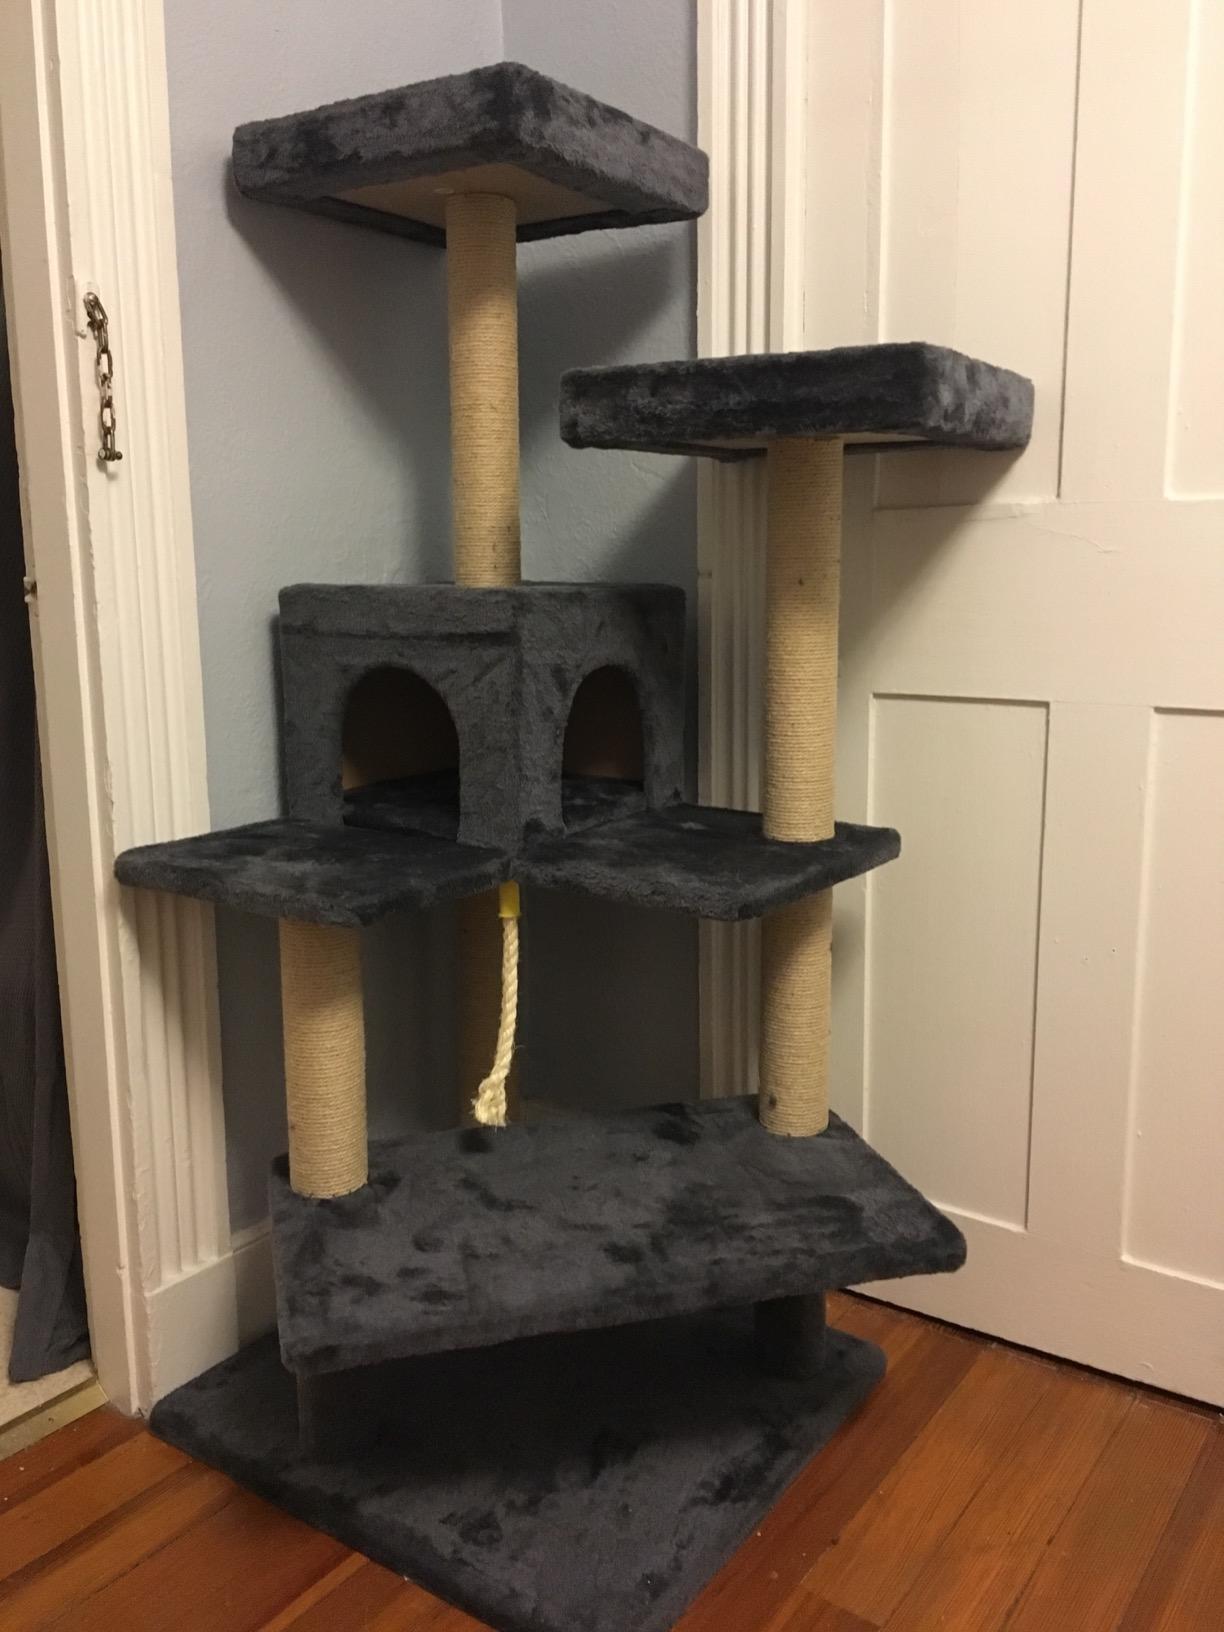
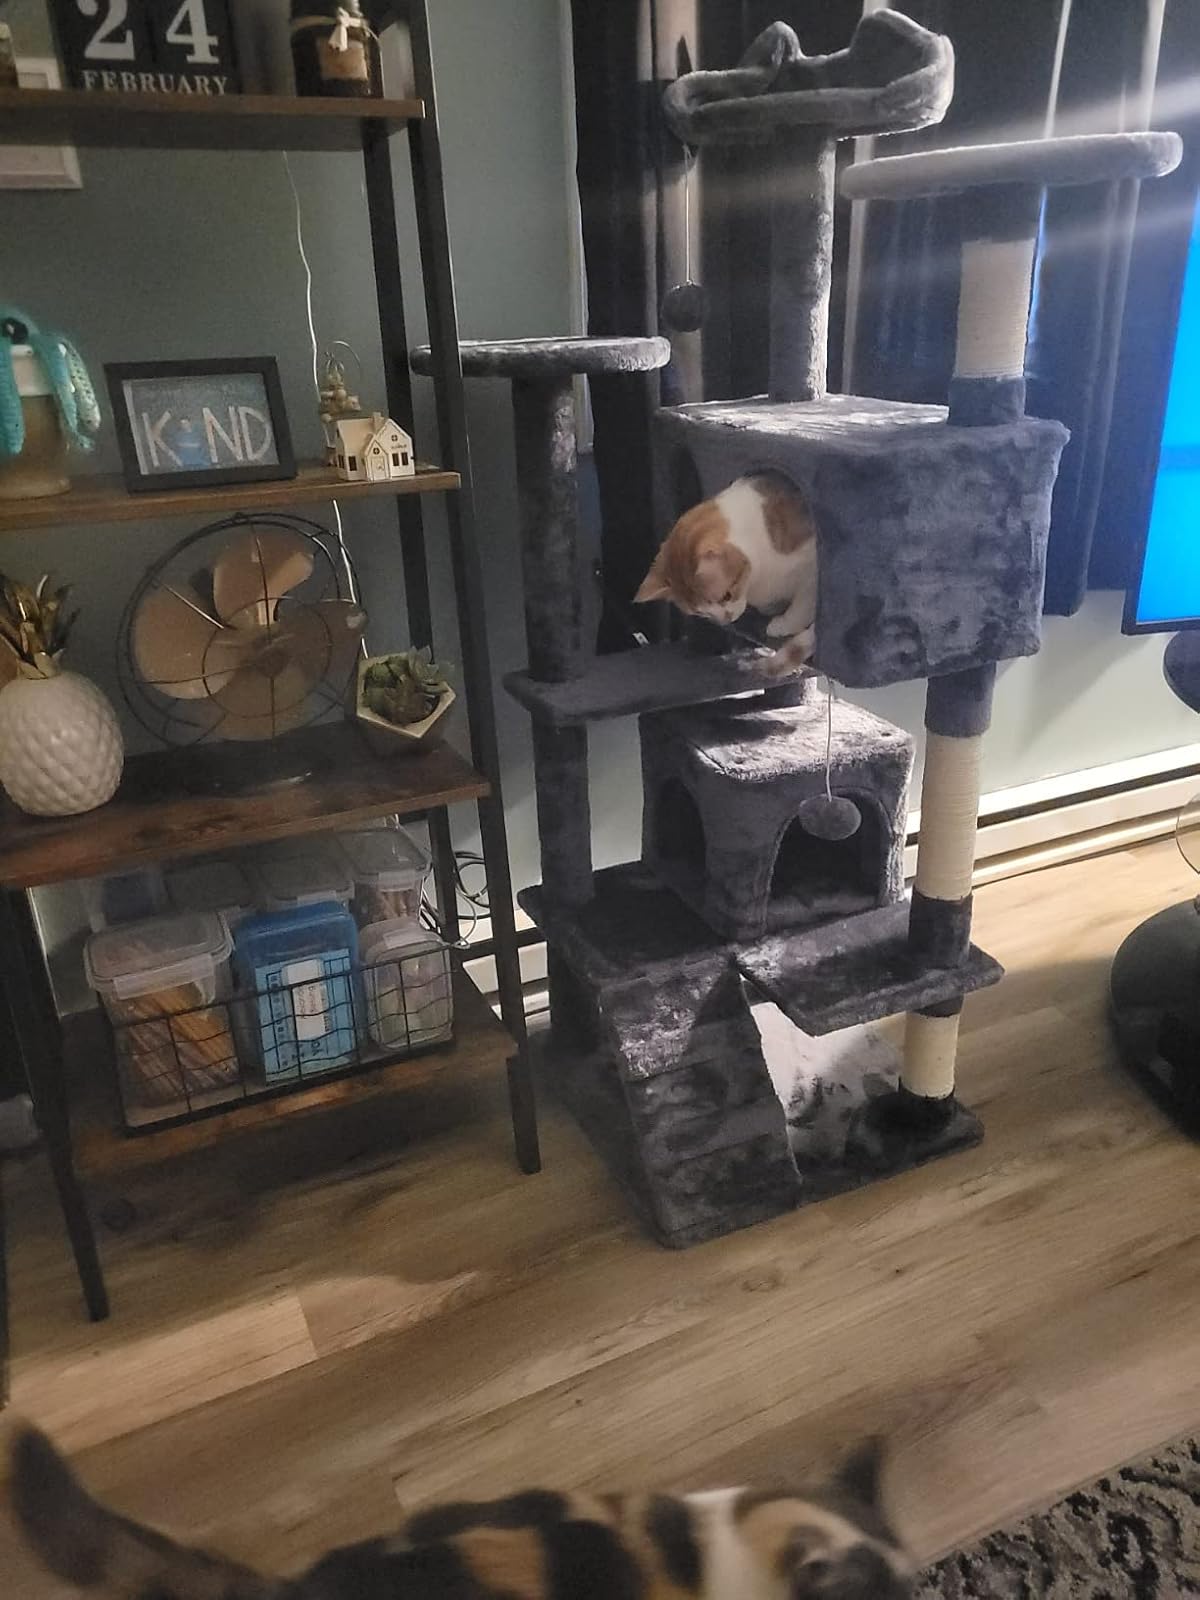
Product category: items_cat tree
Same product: no